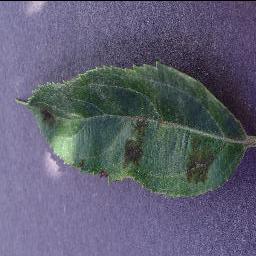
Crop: apple
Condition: scab